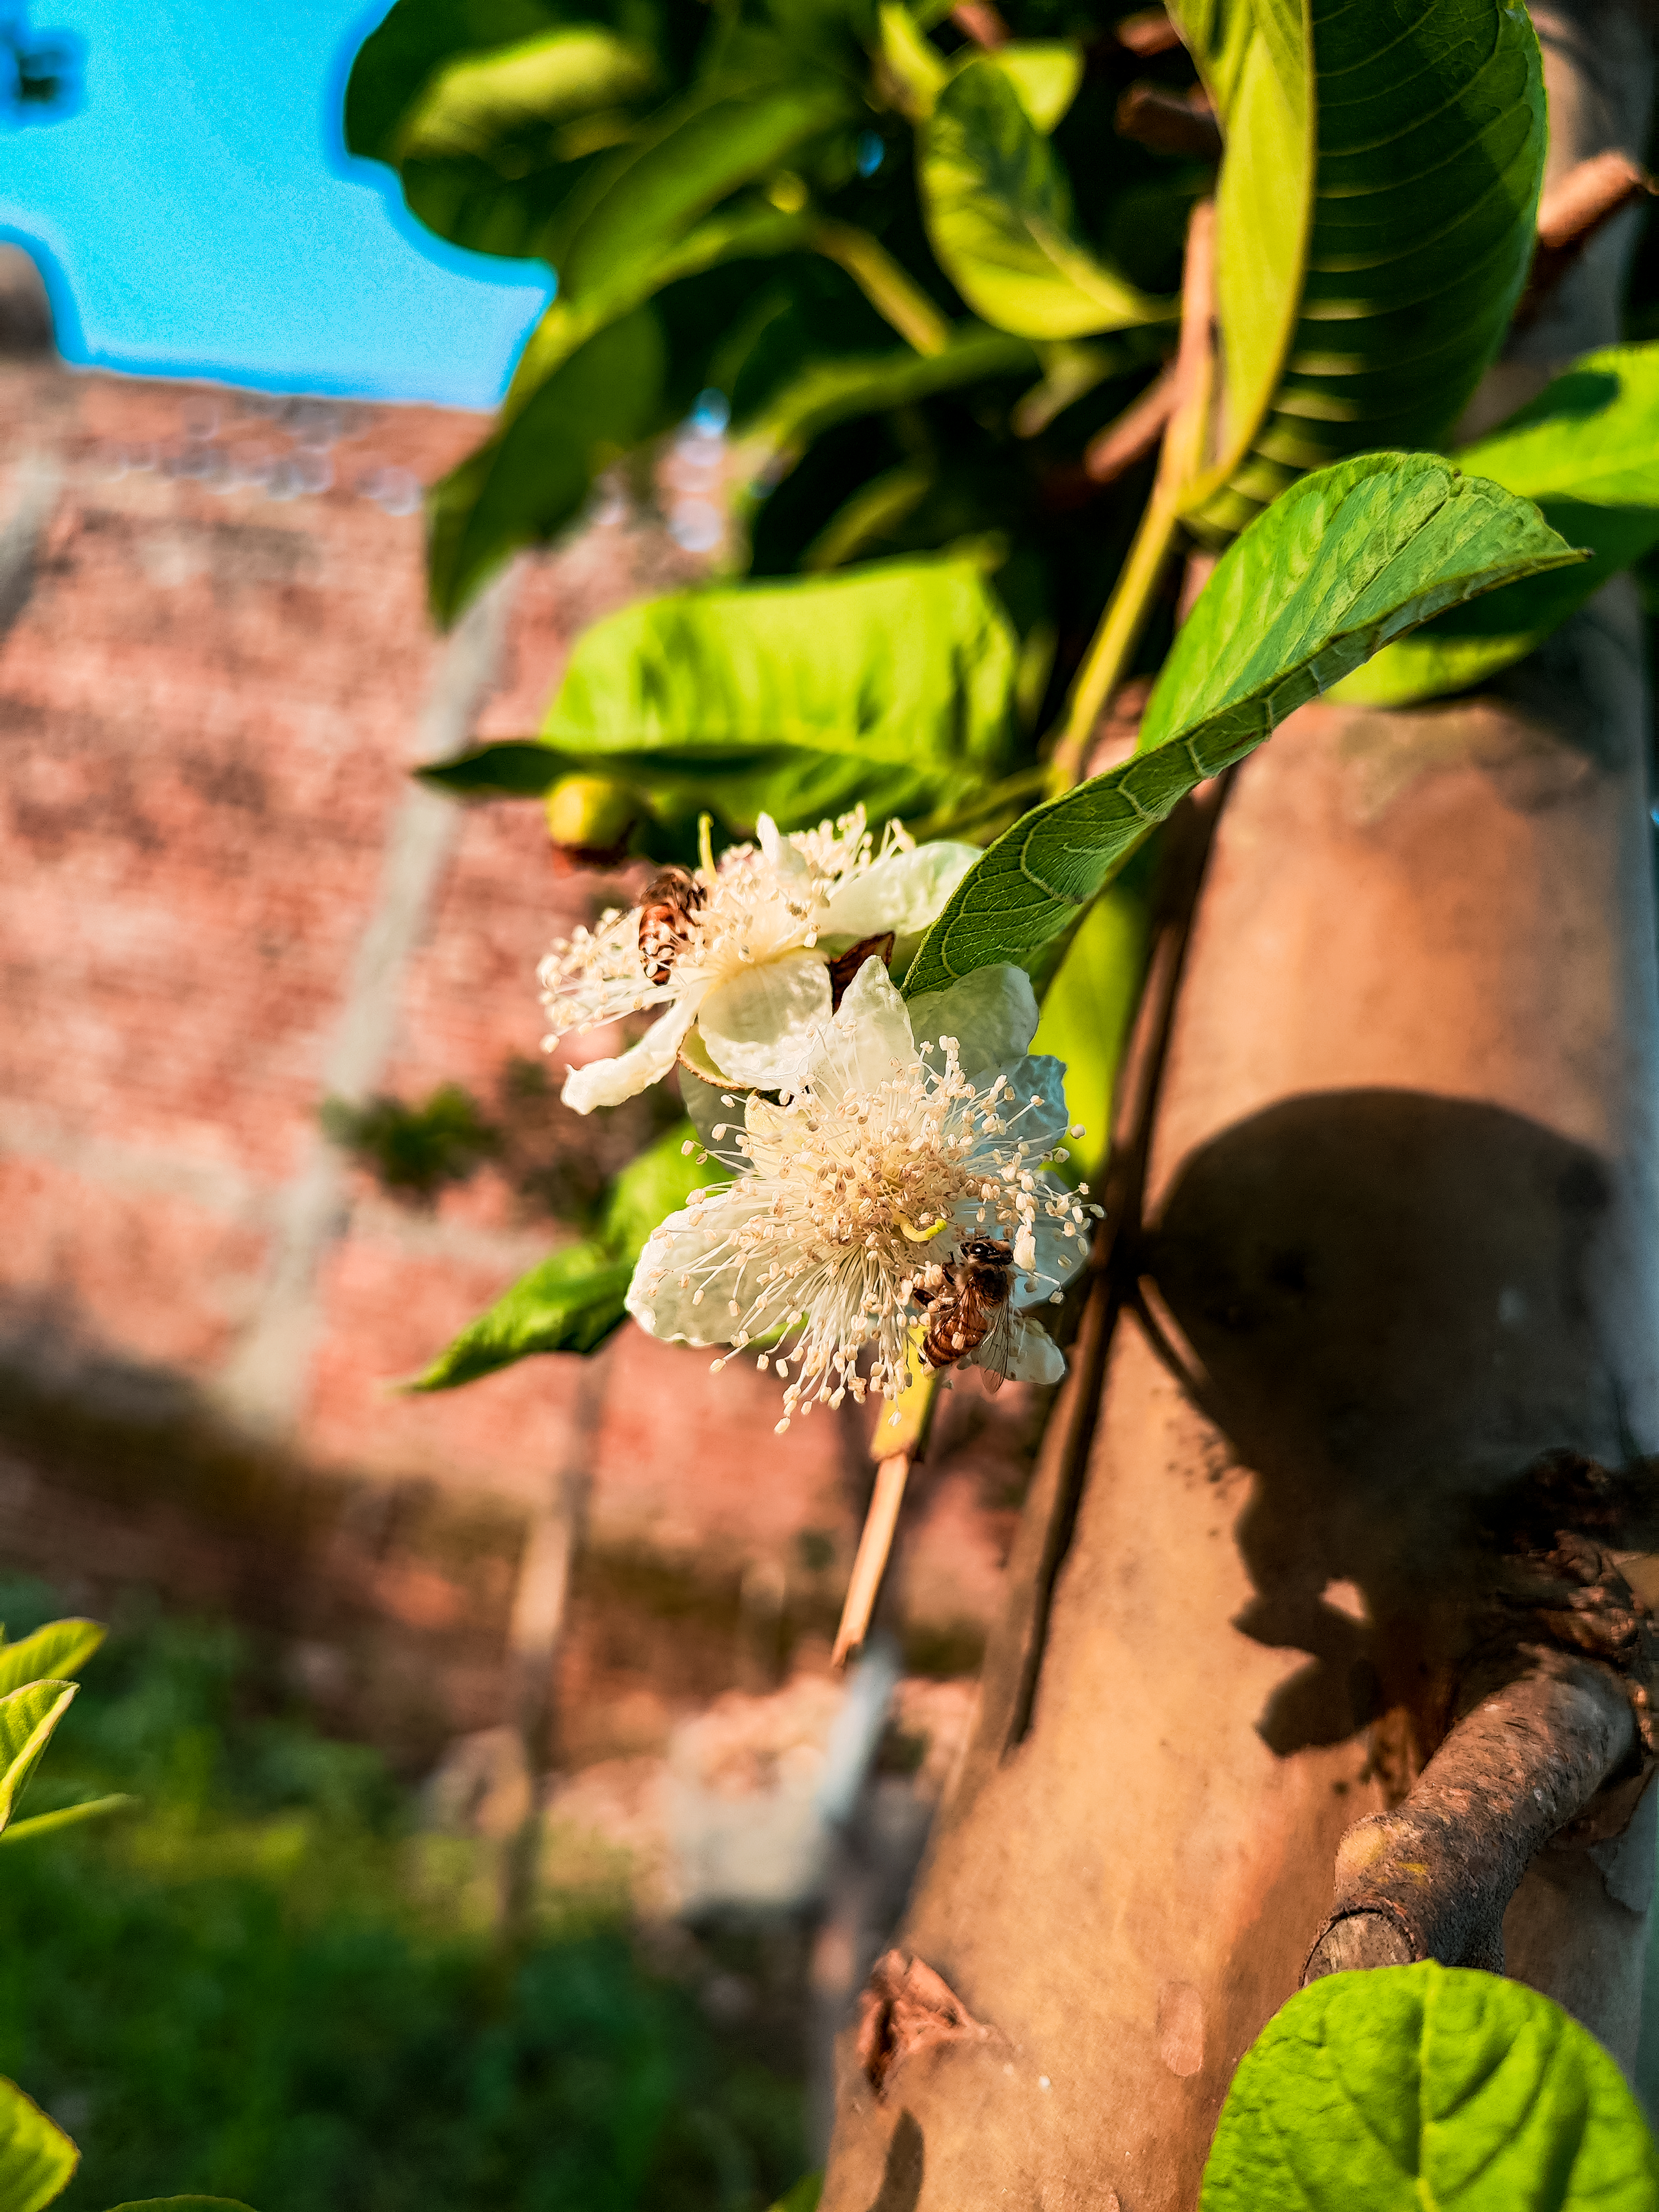
bee, plant, flower, leaf, botany, petal, terrestrial plant, tree, twig, flowering plant, wood, trunk, grass, pollen, plant stem, plant pathology, landscape, bud, vascular plant, malvales